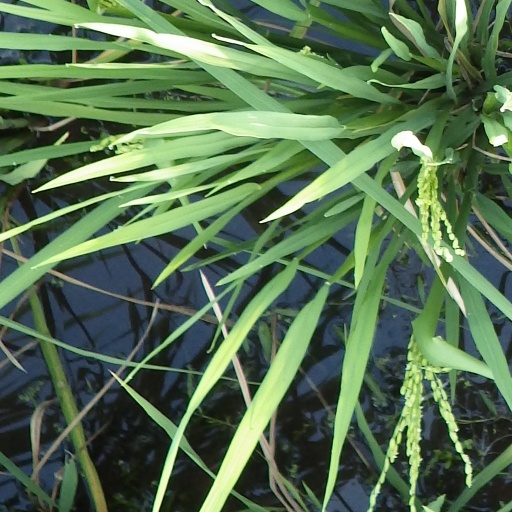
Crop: rice